James C. Milliman

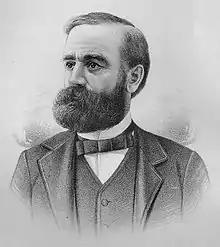
James C. Milliman

Born in Saratoga County, New York, Milliman served in the Union Army during the American Civil War. He then moved to Logan, Iowa where he worked in real estate. Milliman served in the Iowa House of Representatives and as Lieutenant Governor of Iowa, serving from 1898 until 1902. Later, he served as Mayor of Logan, Iowa. He died in Santa Monica, California.